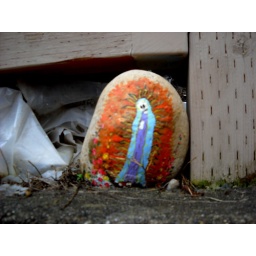
Dead Guadalupe rock I noticed under a retaining wall behind a parking lot.